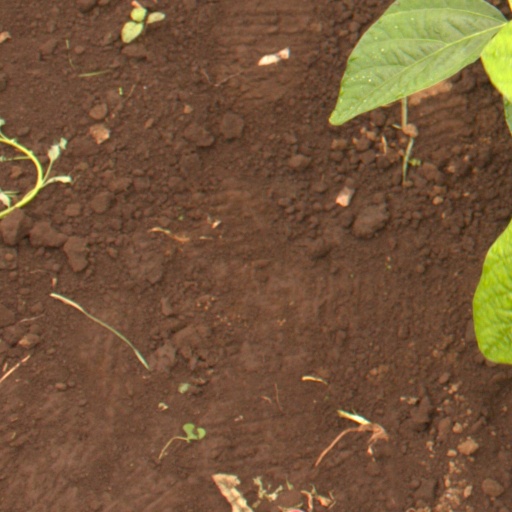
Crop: soybean